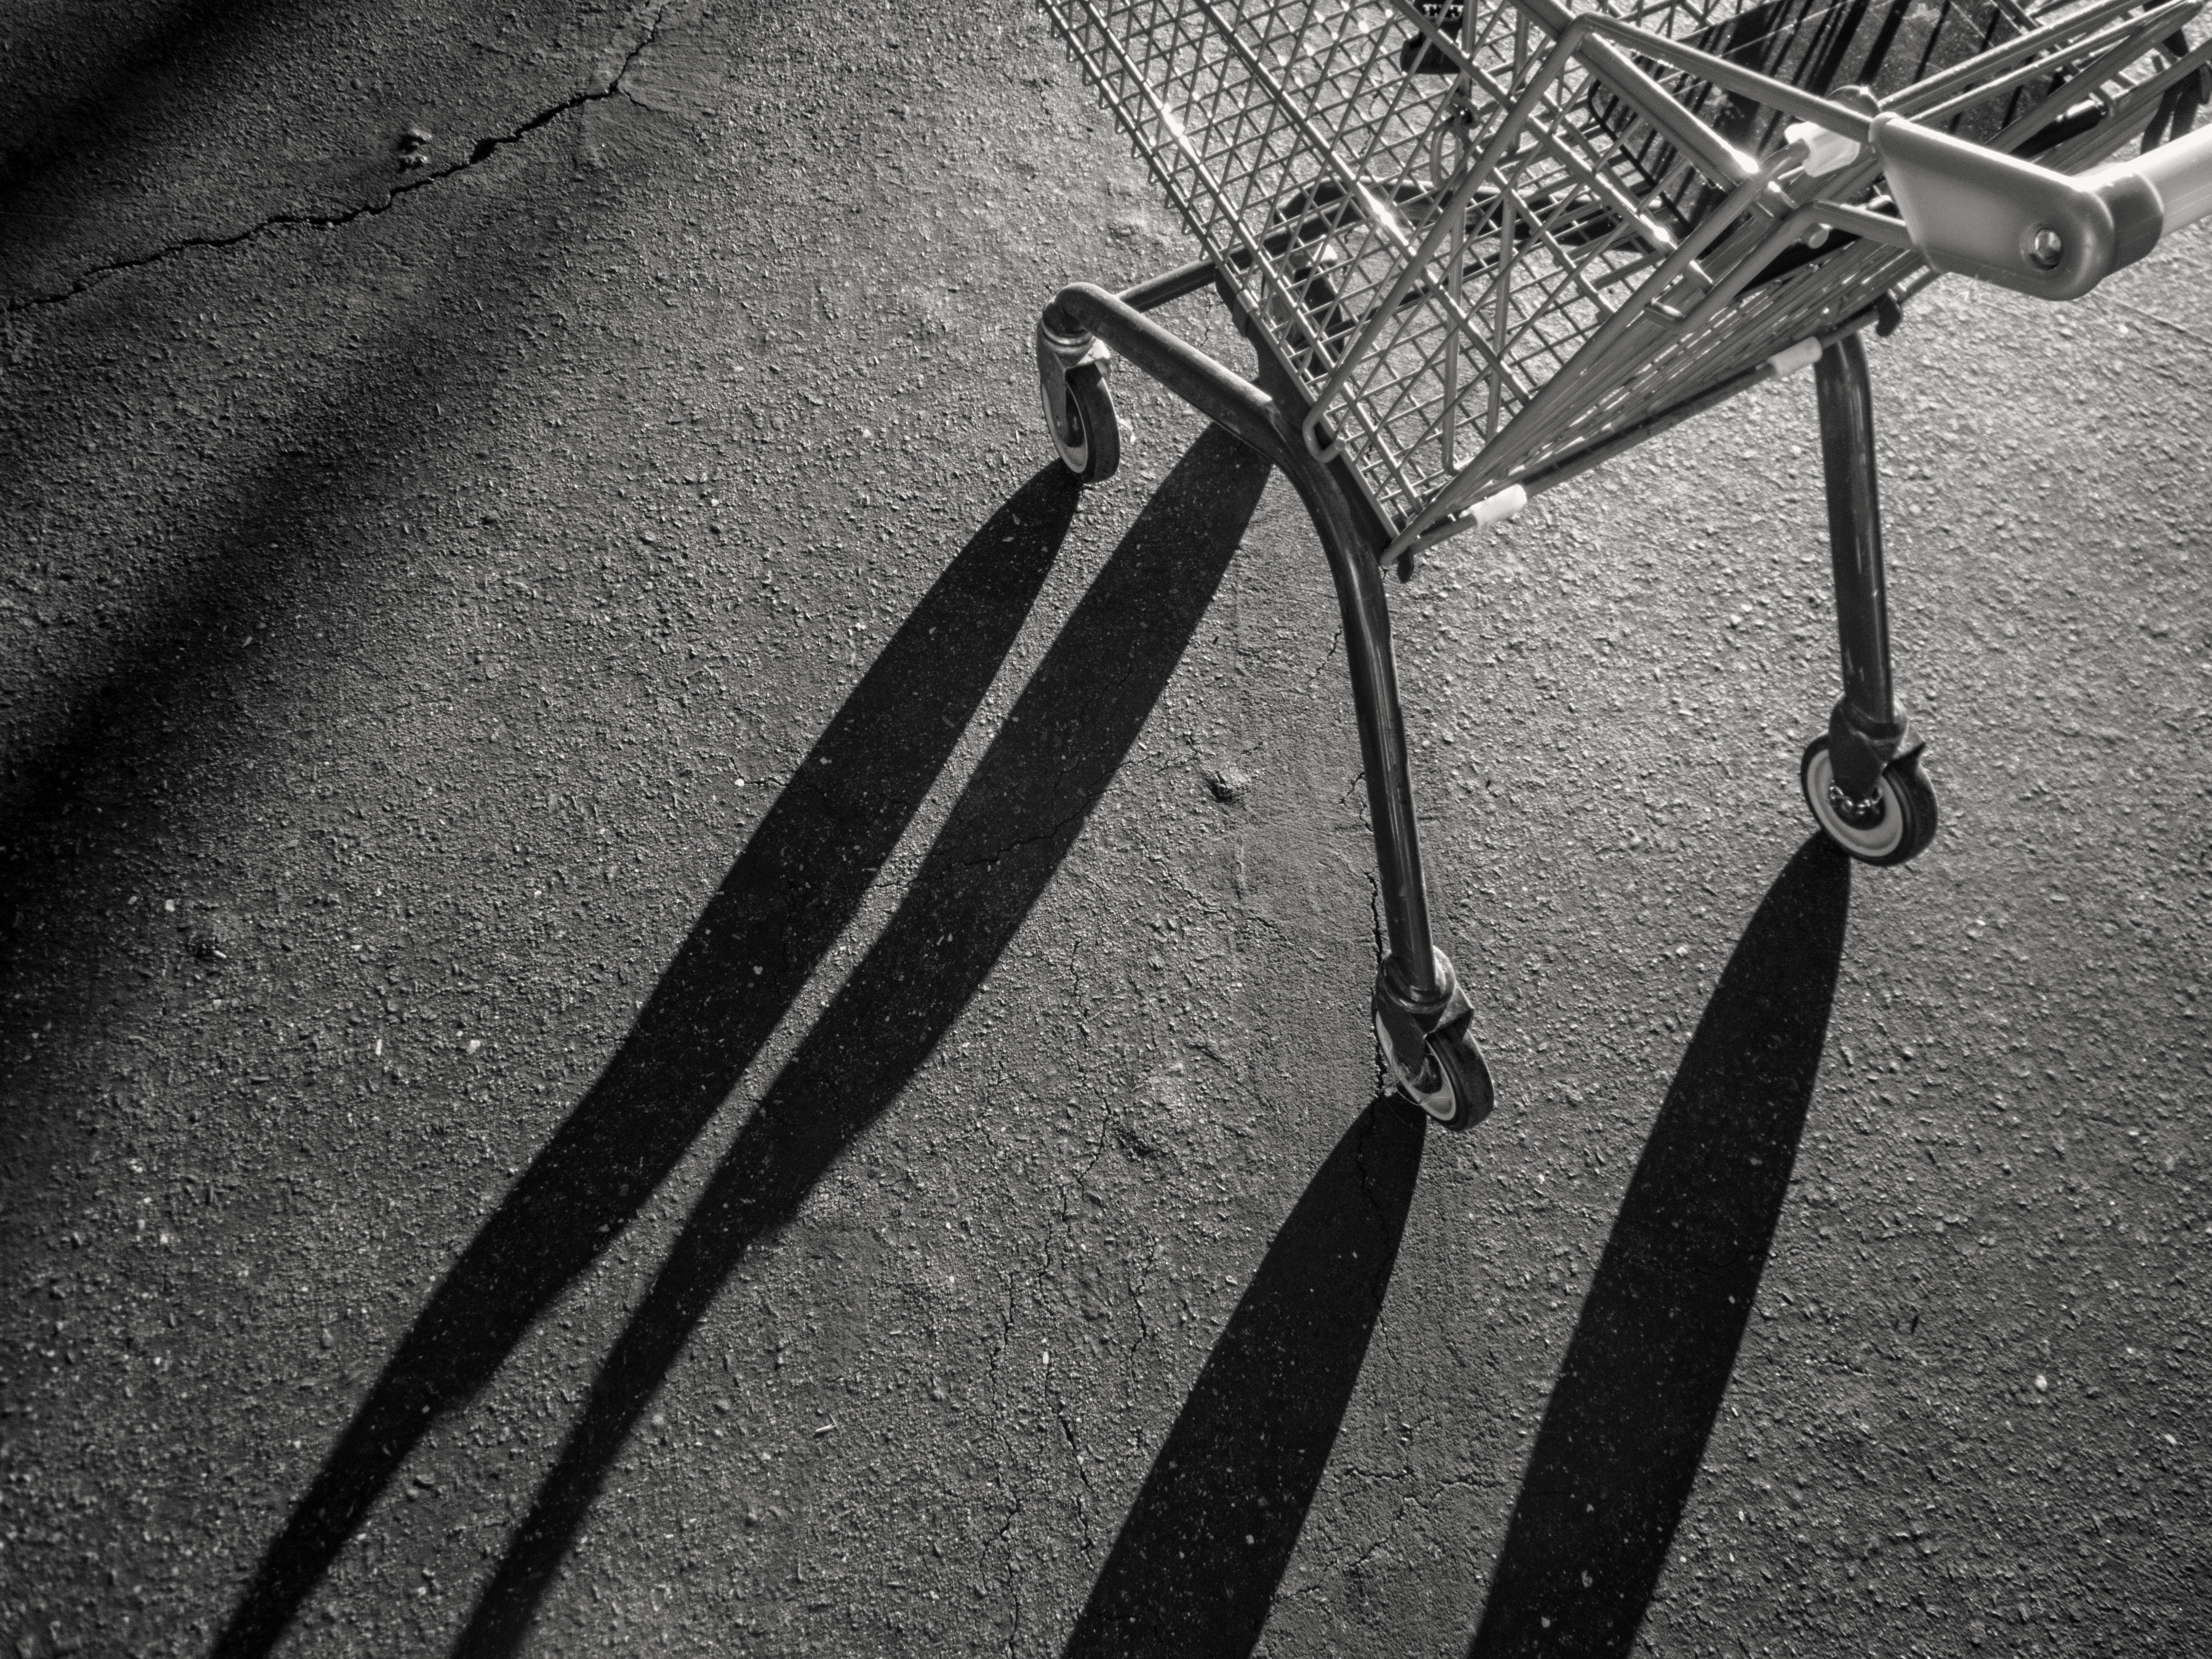
light, black and white, white, photography, cart, bicycle, line, vehicle, shadow, darkness, black, trolly, monochrome, bw, glasses, nb, shape, shoppingcart, monochrome photography